Evolution of fish

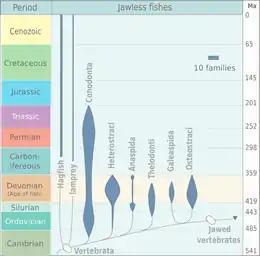
Evolution of jawless fish. The diagram is based on Michael Benton, 2005.

The cladogram for jawless fish is based on studies by Philippe Janvier and others for the "Tree of Life Web Project".